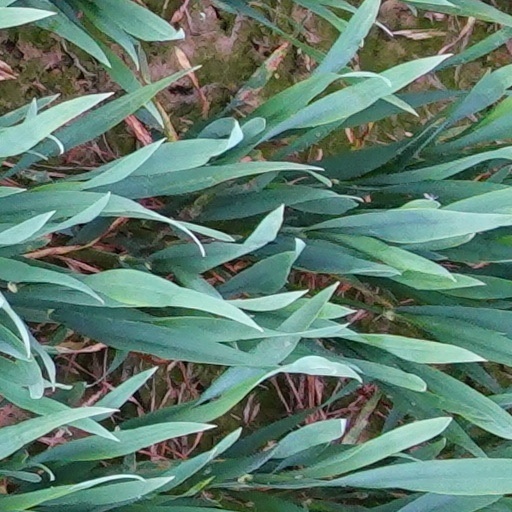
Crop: wheat